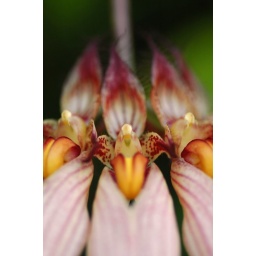
The flower above is probably a clone of Bulbophyllum &amp;quot;Elizabeth Ann&amp;quot; which is a cross between Bulbophyllum longissimum and Bulbophyllum rothschildianum.